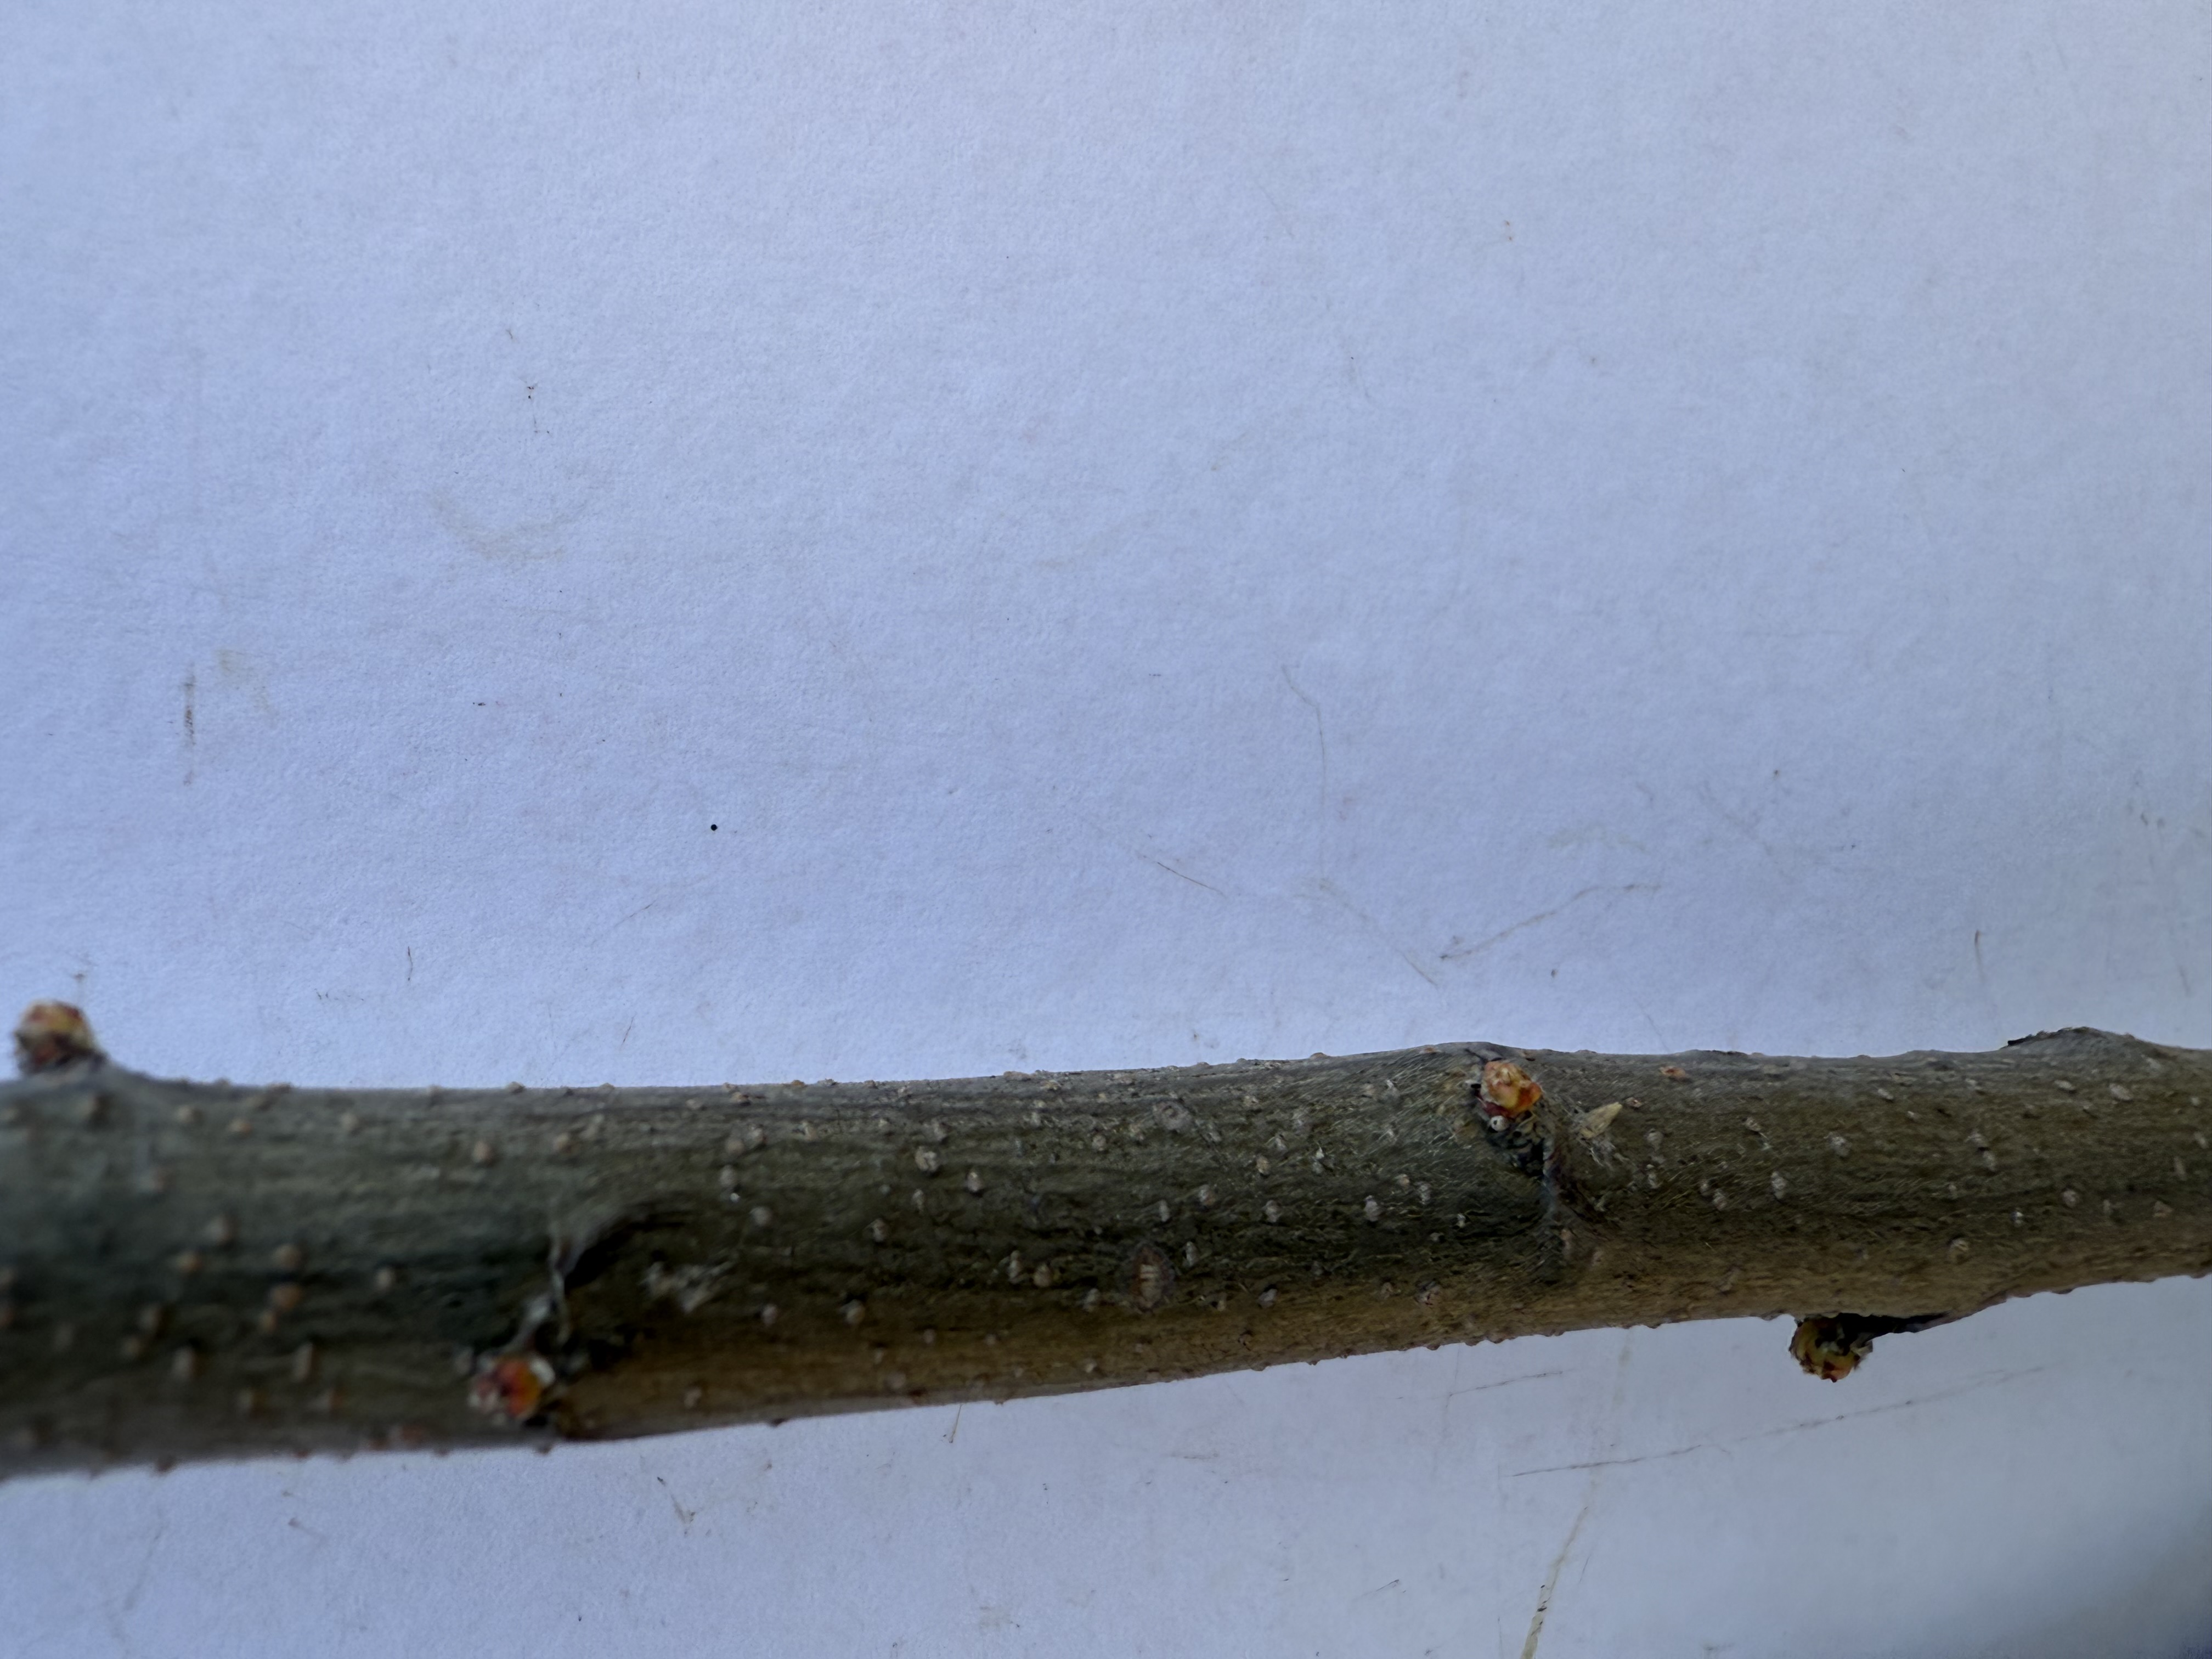
Variety: Esme Quince